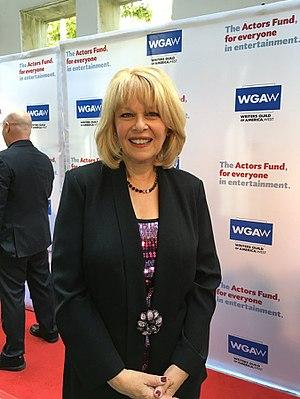
Ilene Graff est une actrice et chanteuse américaine